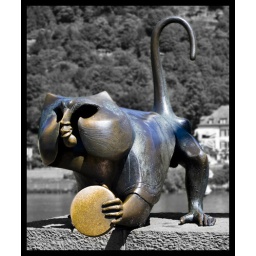
A photo of the brass monkey staute next to the bridge in Heidelberg, on the river Rhein in south west Germany